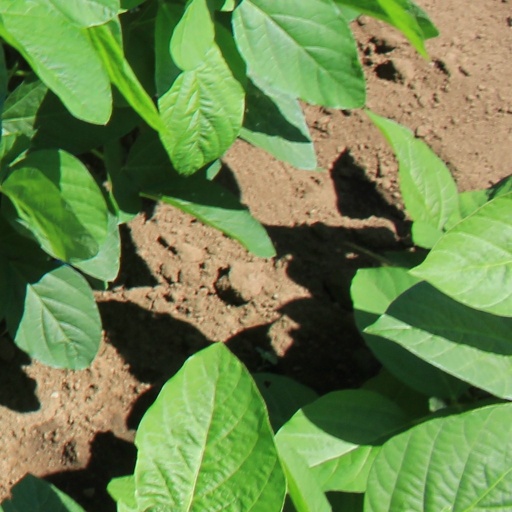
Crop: soybean